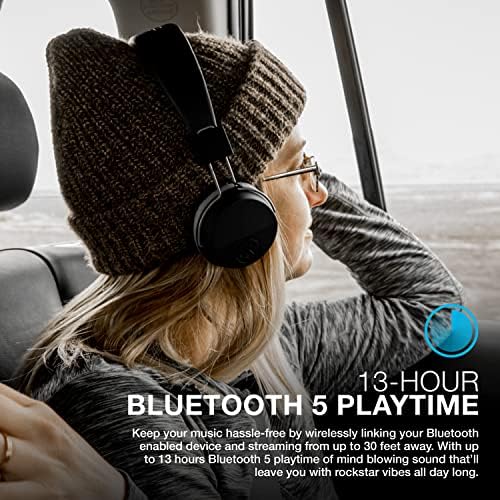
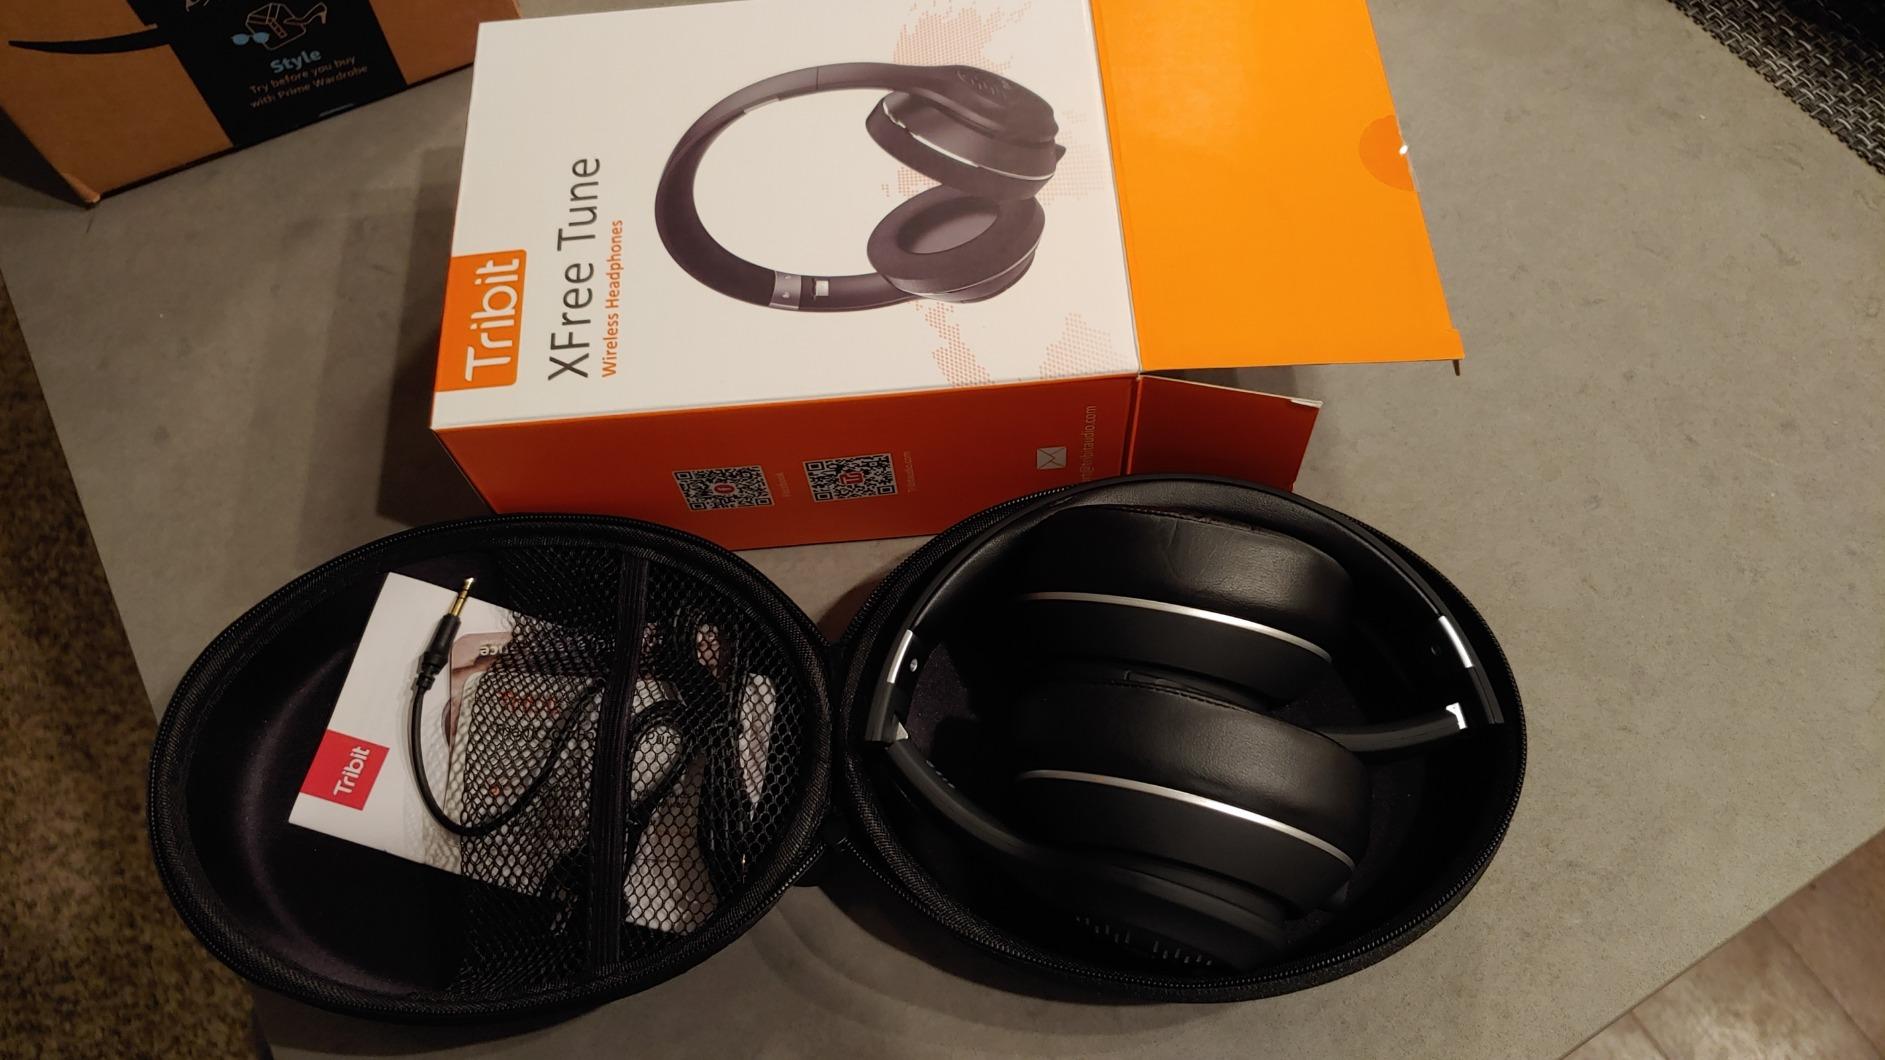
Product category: headphones
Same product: no